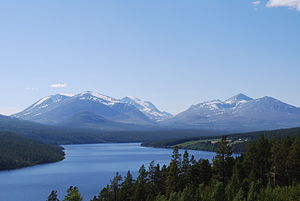
Norge / Geografi / Miljø
Norge, officielt Kongeriget Norge, er en skandinavisk enhedsstat i form af et konstitutionelt monarki, der består af den vestlige del af den skandinaviske halvø samt Jan Mayen, Svalbard og Bouvetøen. Norge har et areal på 385.207 km² og et indbyggertal på over 5,3 millioner. Det er det næsttyndest befolkede land i Europa. Den længste grænse går mod øst til Sverige, mod nord til Finland og Rusland. Resten af landet afgrænses af havet: Barentshavet mod nord, Norskehavet mod vest, Nordsøen mod sydvest og Skagerrak mod syd. Landets hovedstad er Oslo. Norge gør krav på territorierne Dronning Maud Land og Peter I's Ø i og ved Antarktis, men disse krav er ikke alment anerkendt.